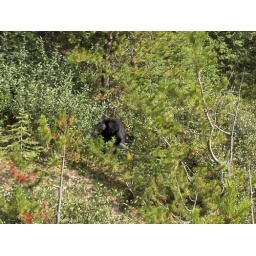
Black bear eating berries near Lake Louise Alberta.